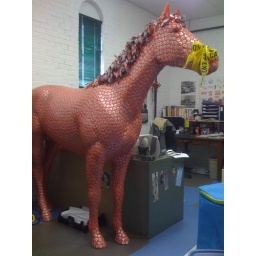
This is when the horse used to live in Joy's office and join us for lunch everyday.